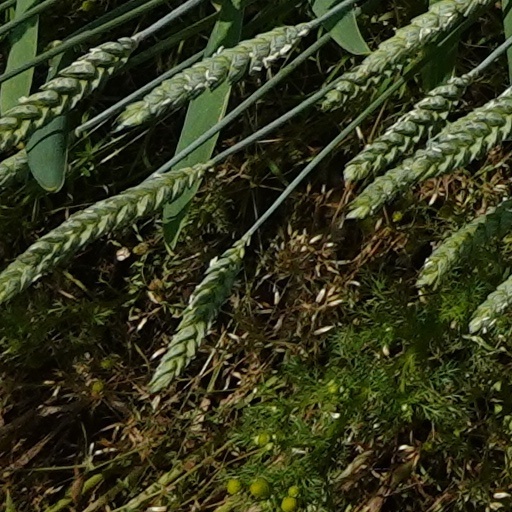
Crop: wheat